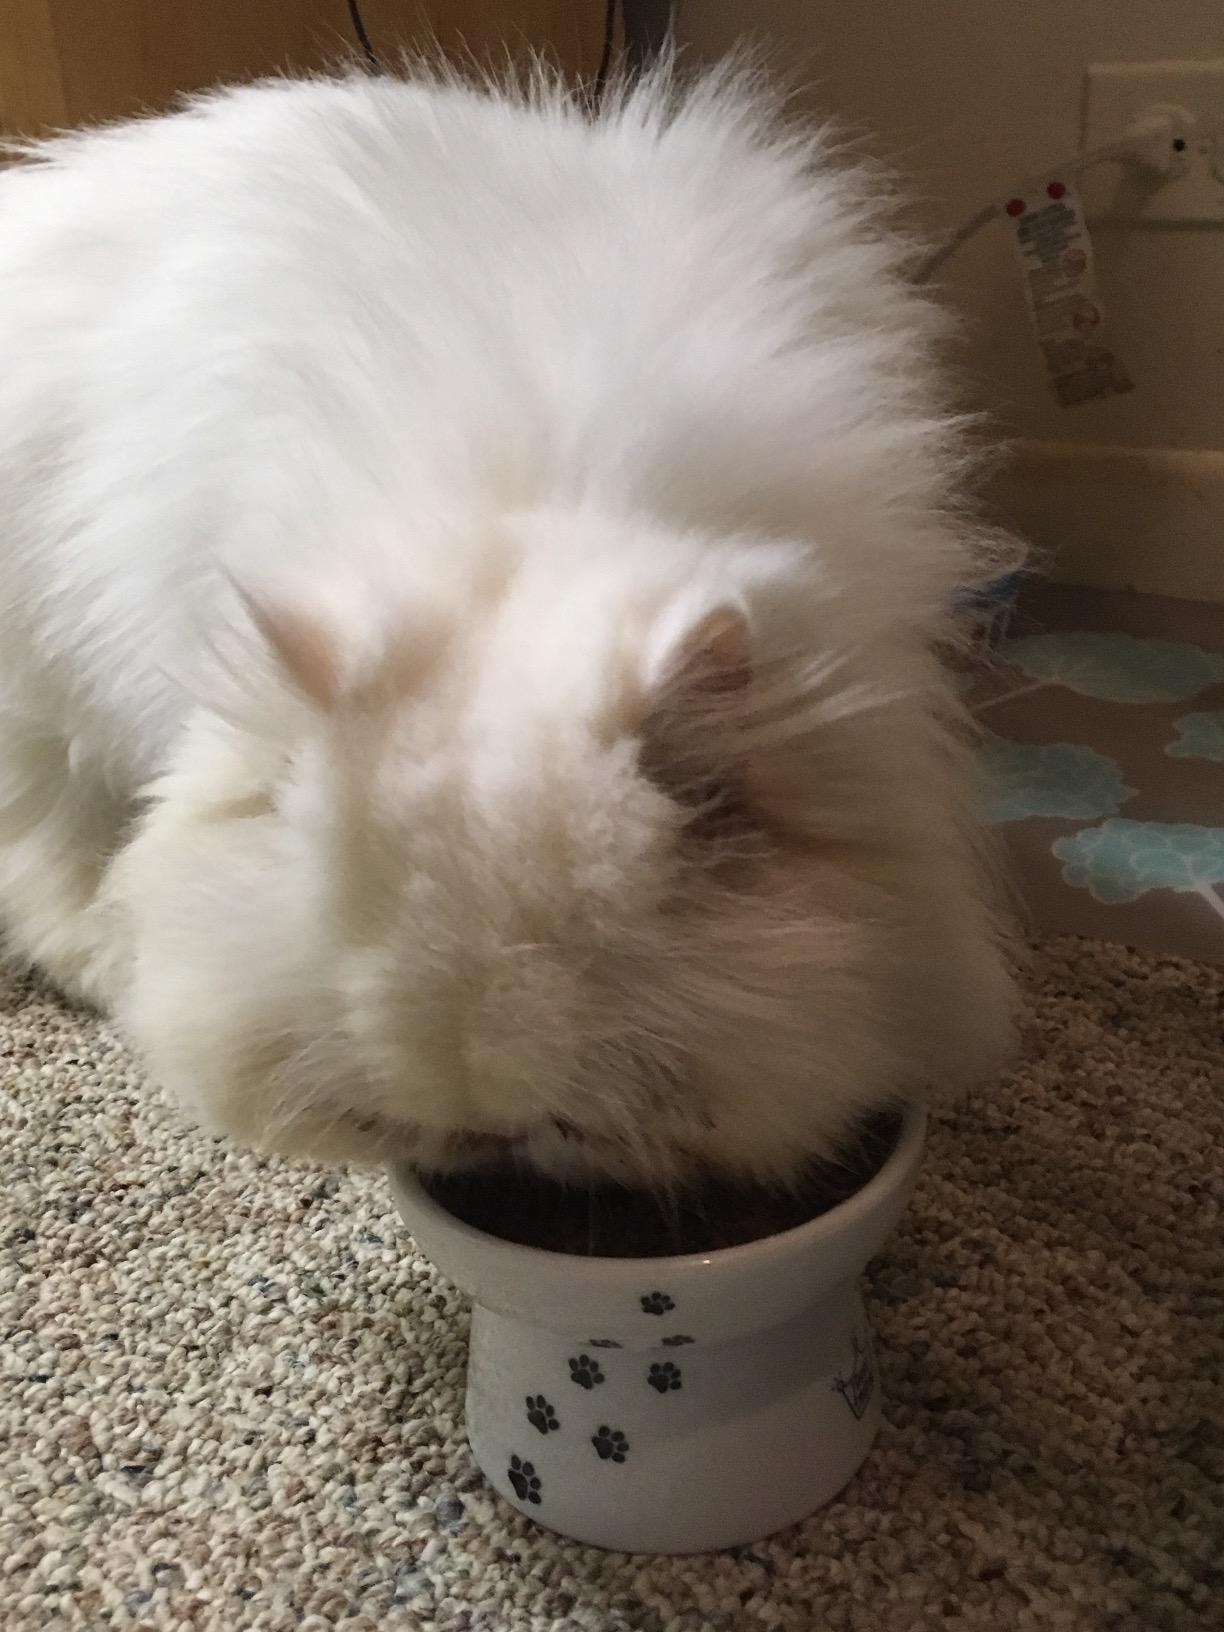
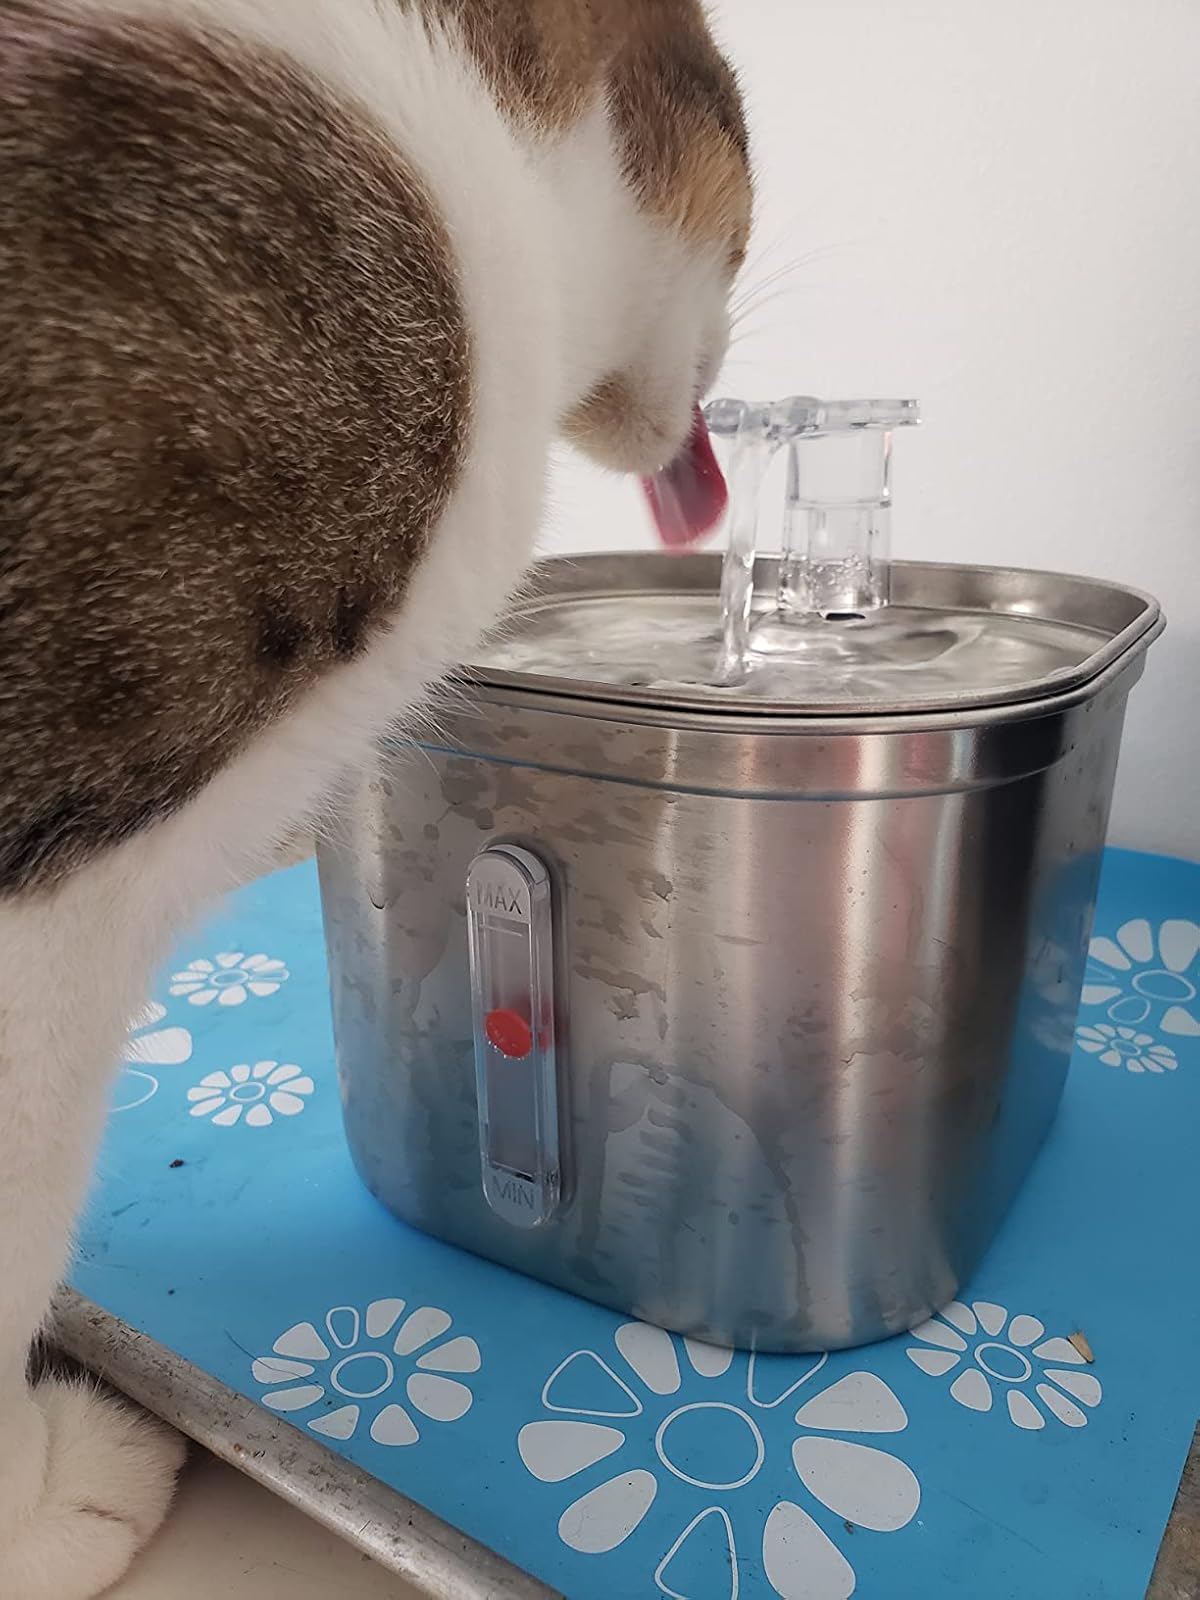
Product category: items_bowl
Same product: no